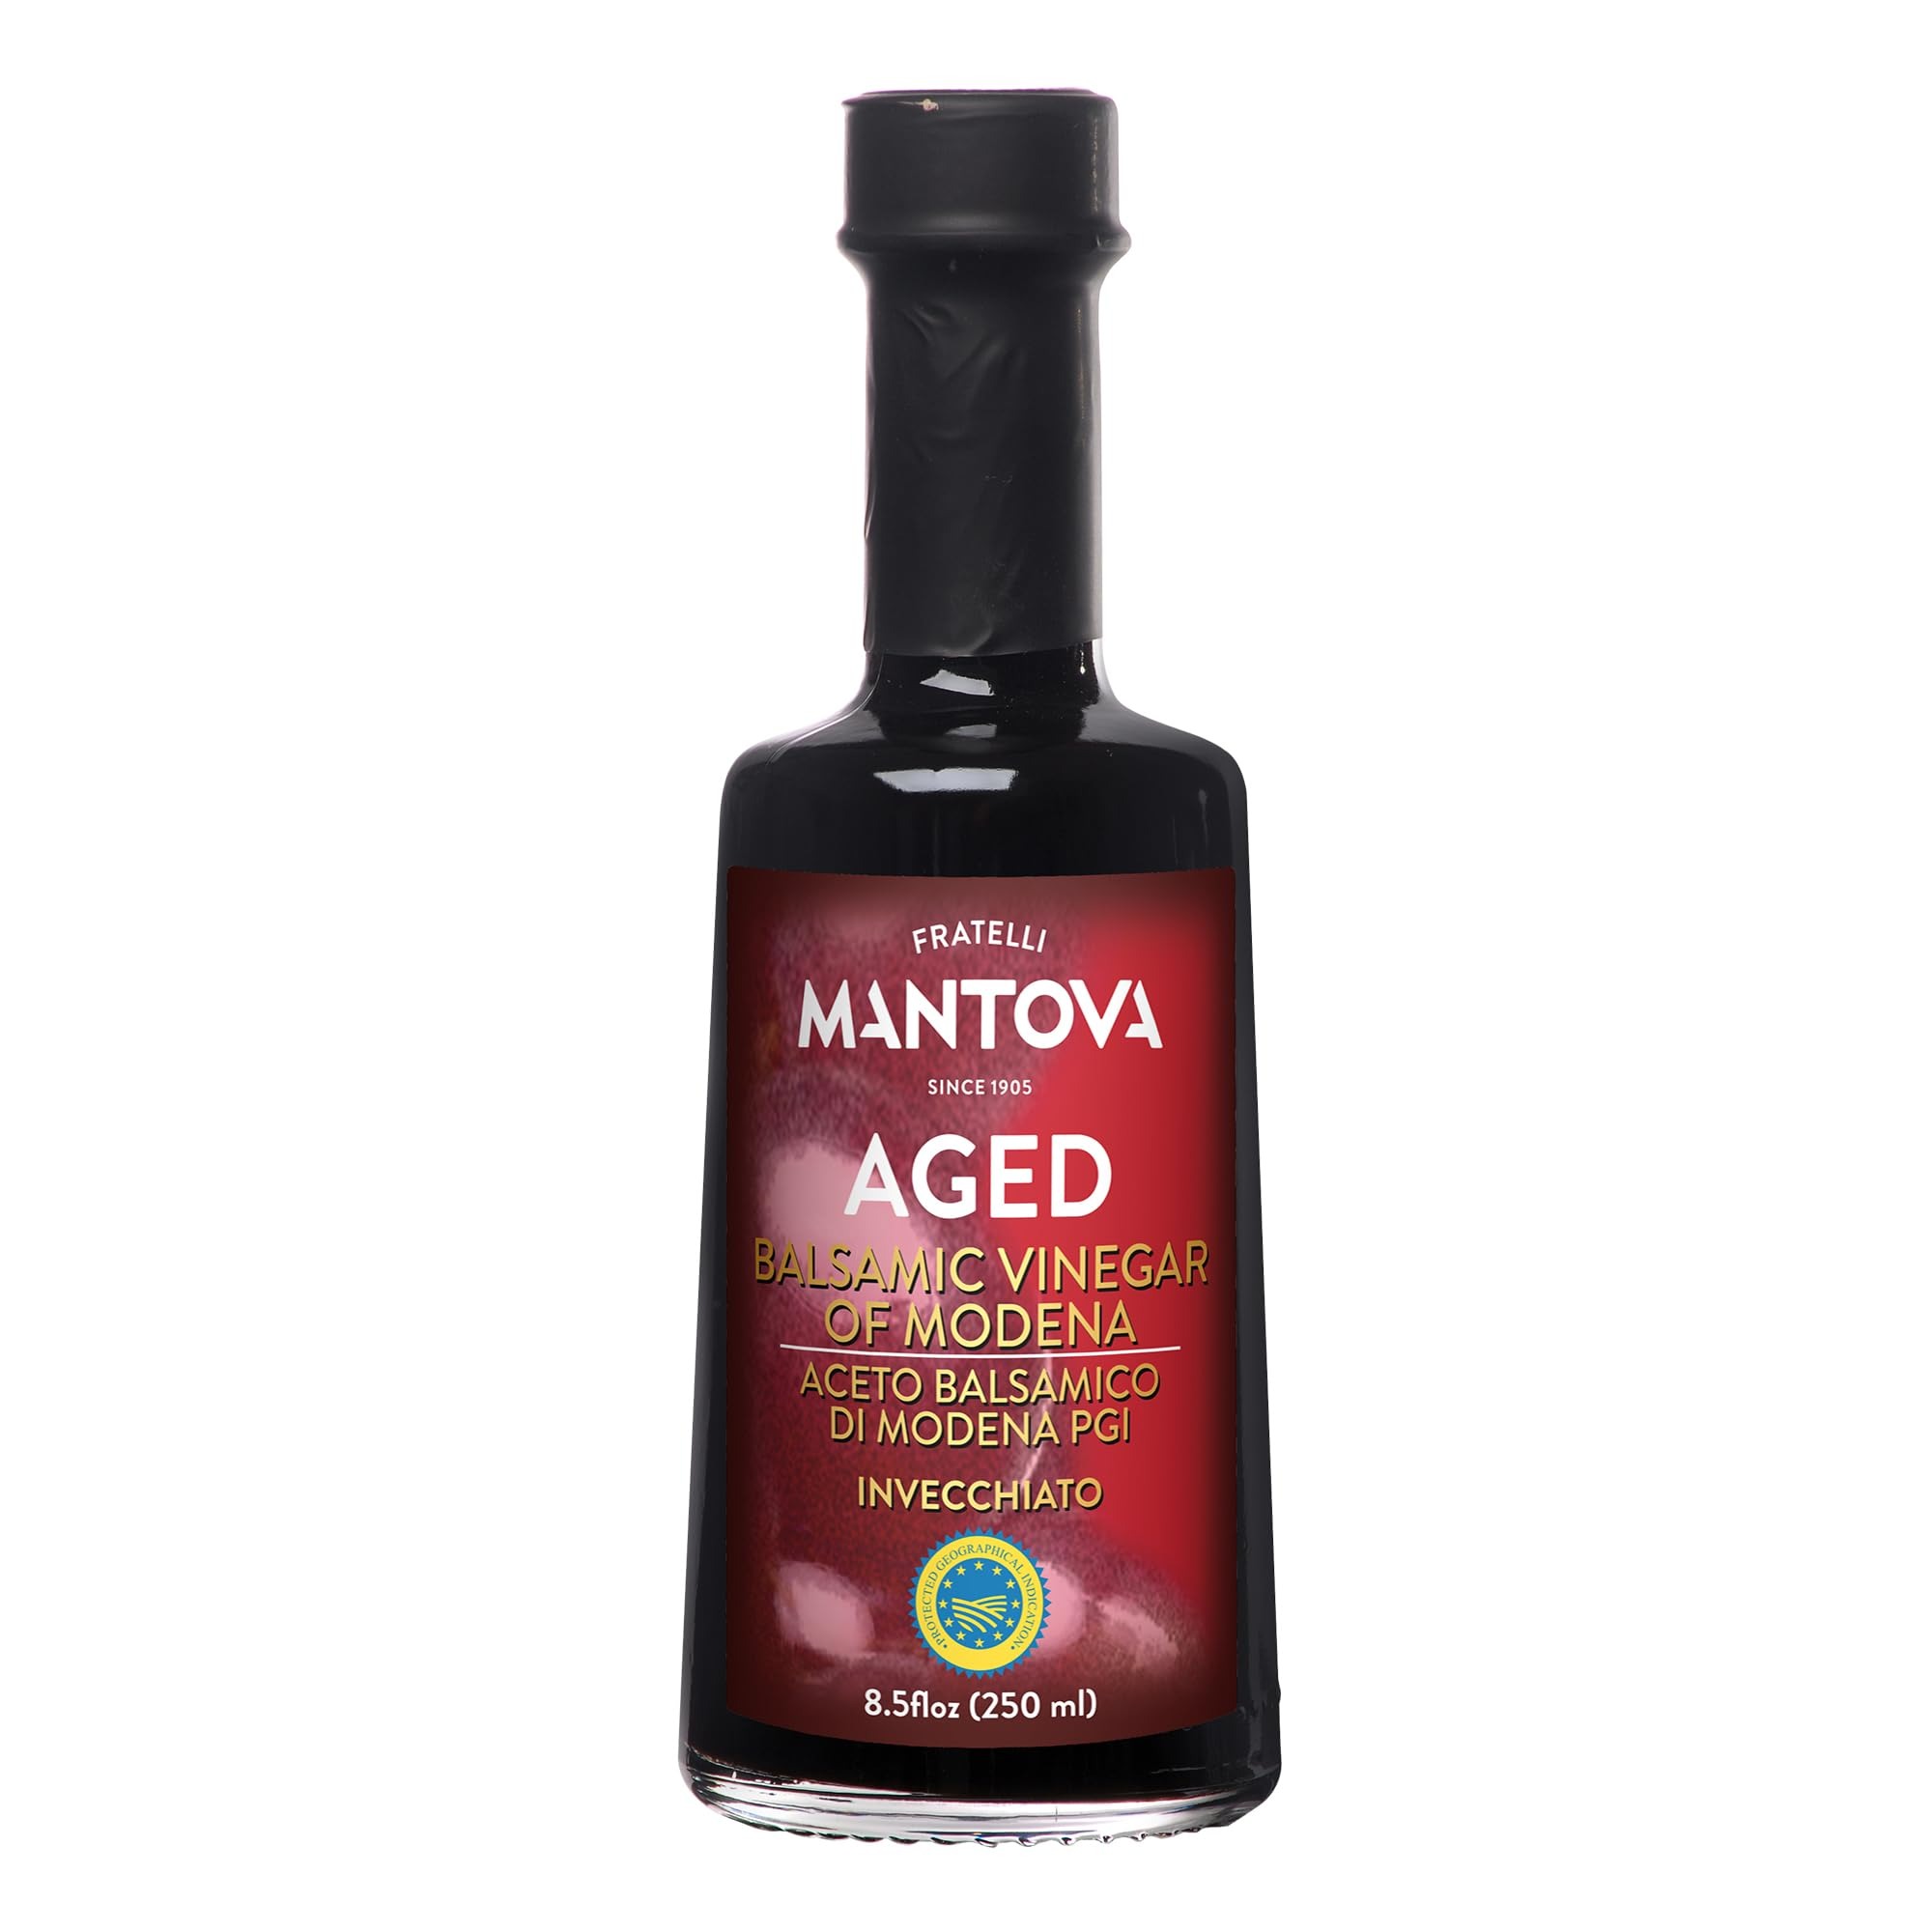
Item Name: Mantova Aged Balsamic Vinegar of Modena, IGP, Perfect for Salad Dressing, Vinaigrette, Marinades, Desserts and Cocktails, 8.5 oz.
Bullet Point 1: Aged Balsamic Vinegar of Modena, IGP, is certified imported from Modena, Italy, home to the finest quality balsamic vinegar
Bullet Point 2: Full-bodied texture, rich color with an acidity level of 6%; Traditional balsamic vinegar flavor that is tart with an underlying sweetness
Bullet Point 3: Reasonably priced for everyday use, compare taste and cooking quality to much more expensive balsamic vinegar
Bullet Point 4: Make ordinary dishes extraordinary; Salad dressing, marinade, vinaigrette; Drizzle over cheese, fruit, vegetables, meat, tofu, pizza, brownies or ice cream
Value: 1.0
Unit: Count

Price: 28.86